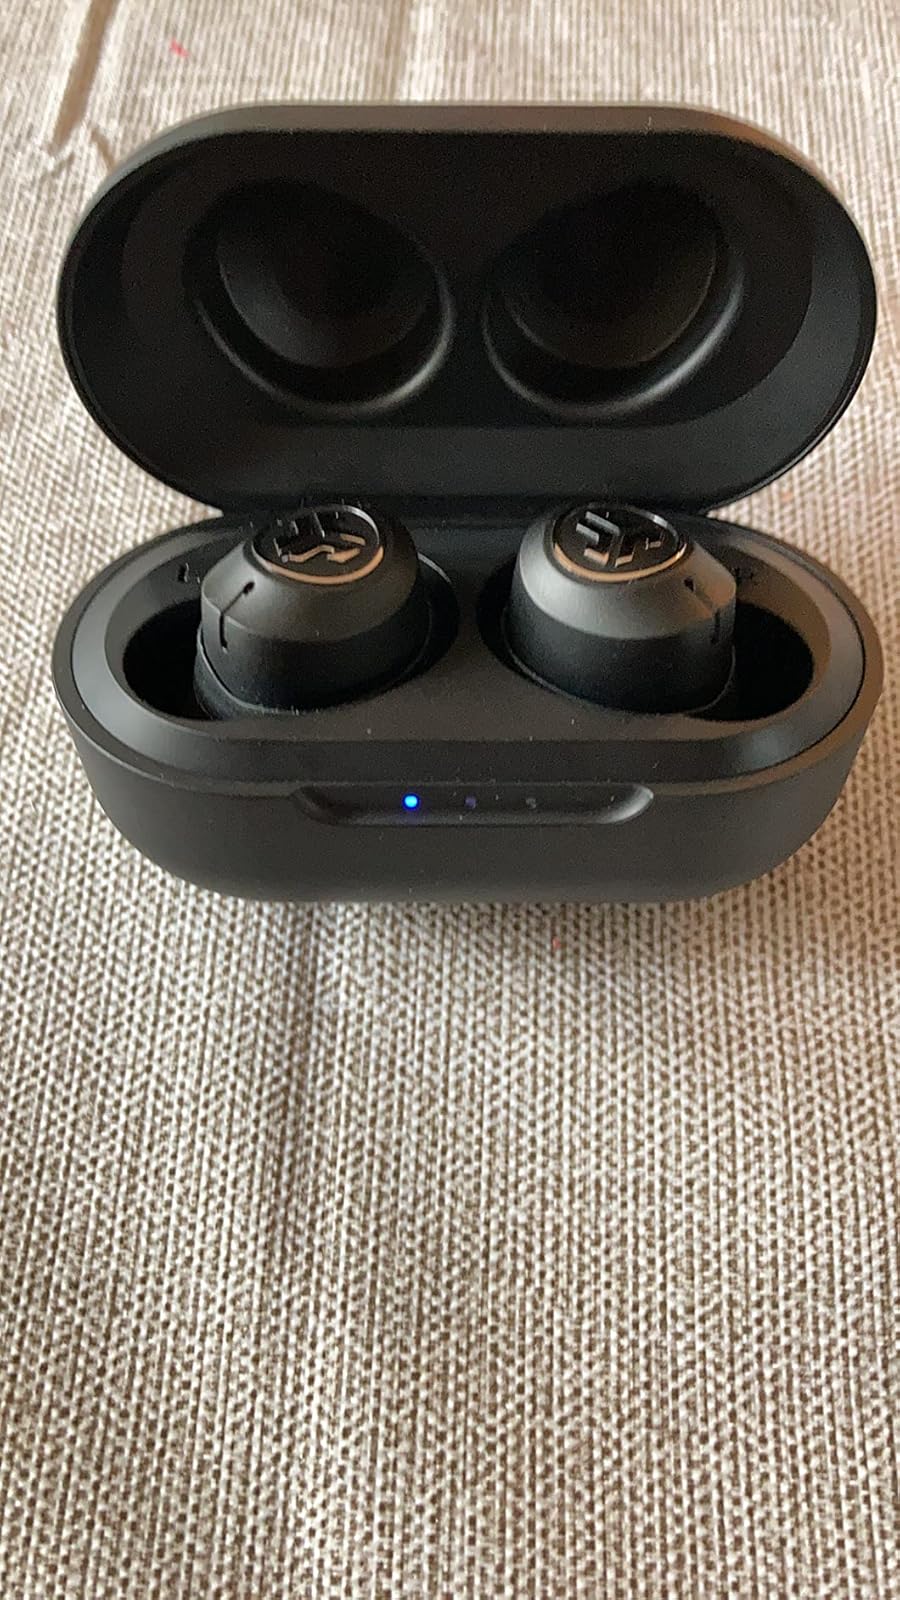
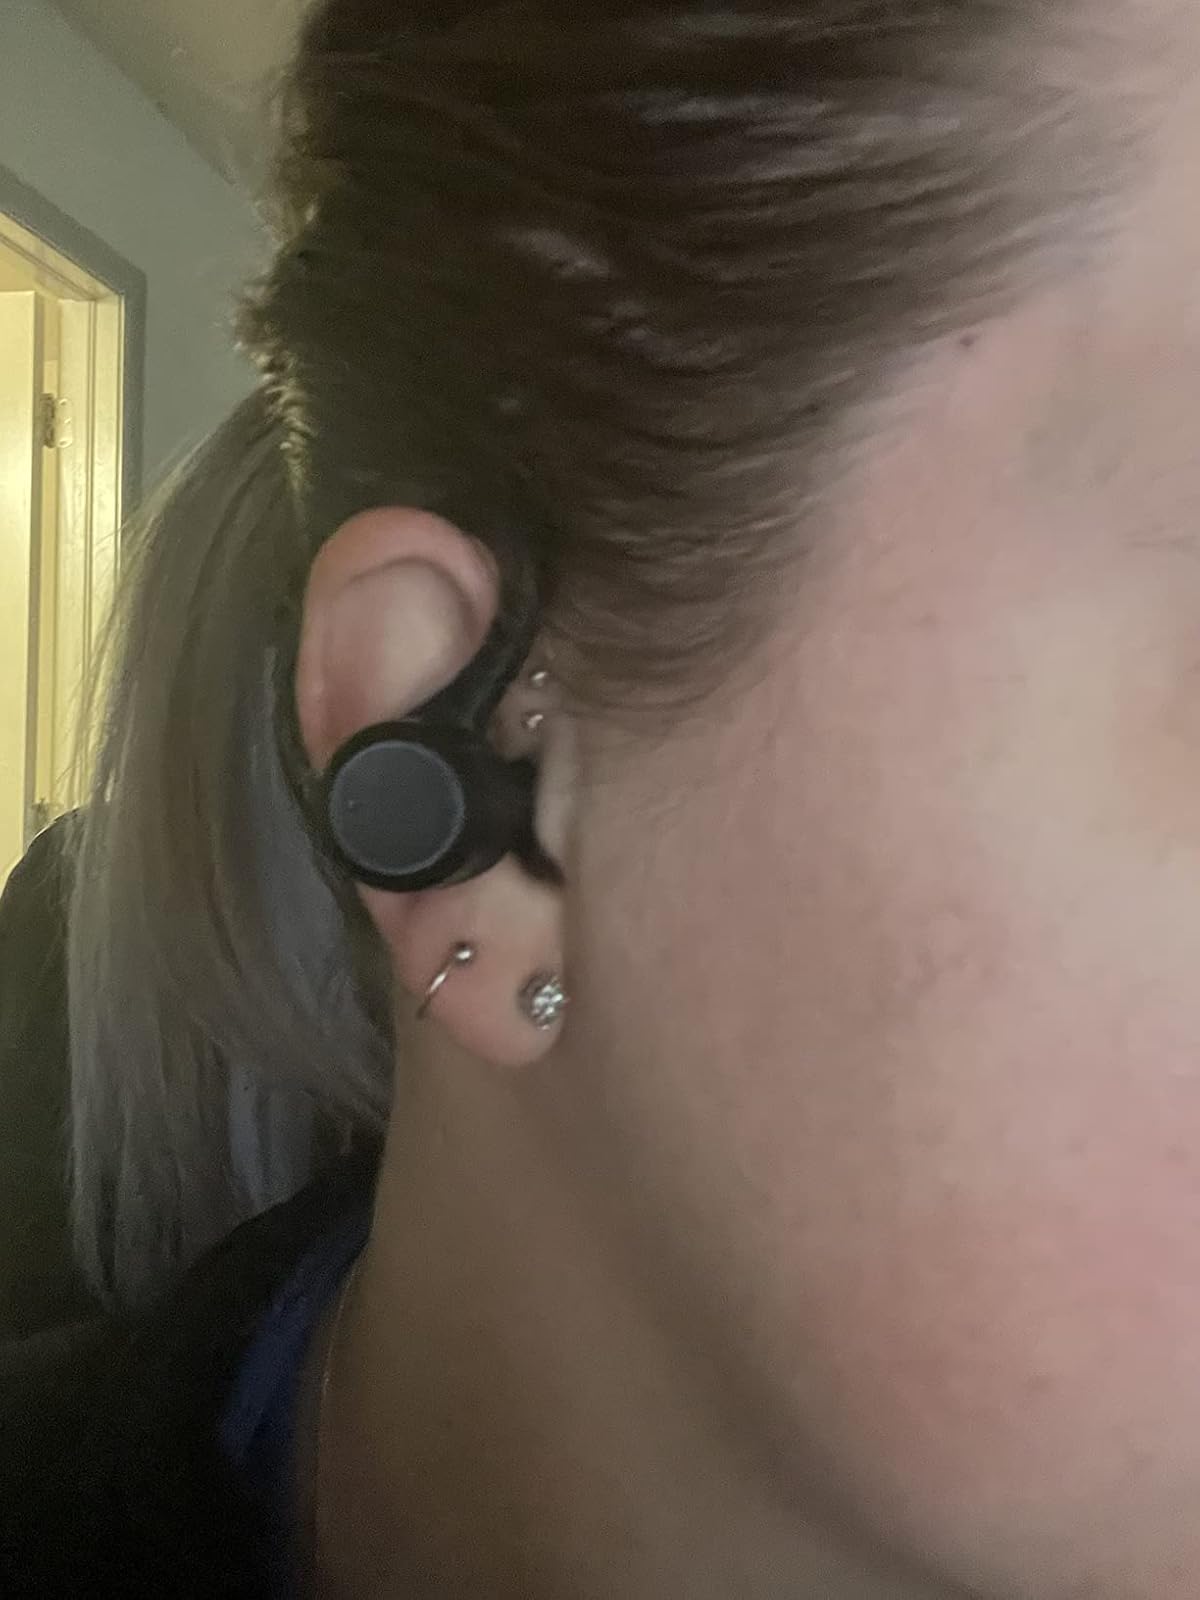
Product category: earbuds
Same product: no